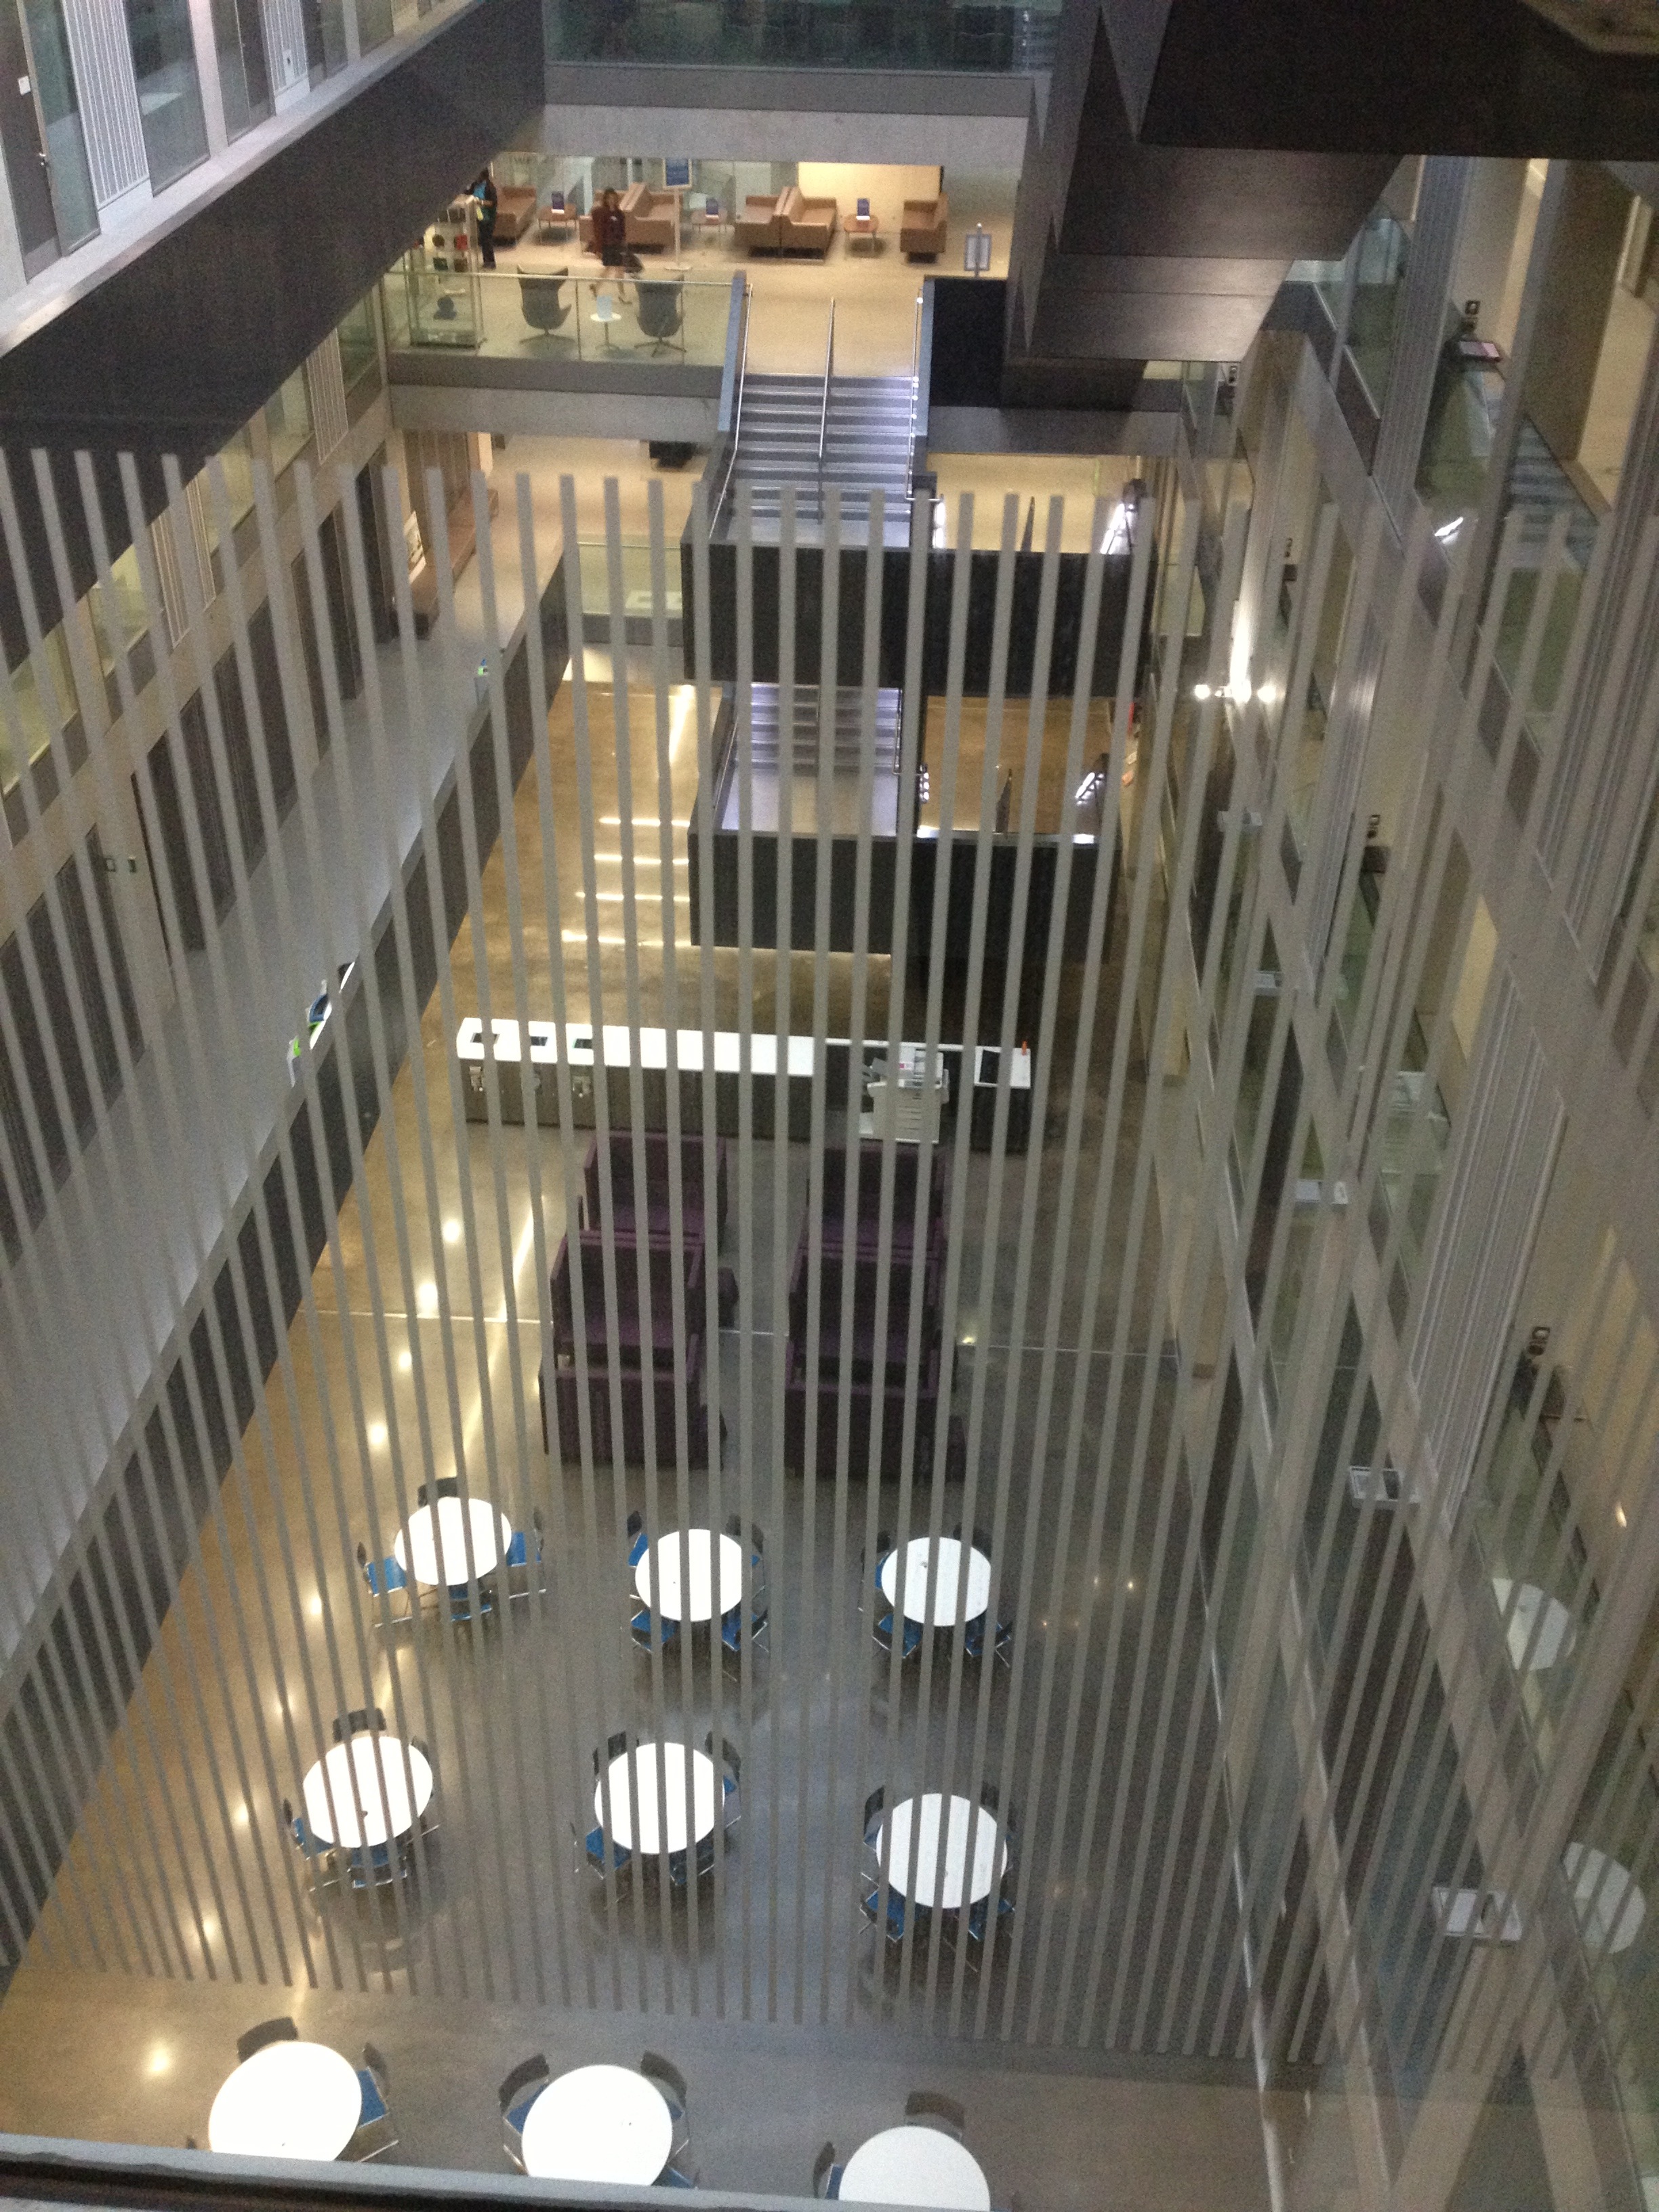
architecture, structure, floor, building, ceiling, construction, landmark, lighting, modern, handrail, product, manchester, engineering, design, stairs, university, school, college, architectural, architecture design, daylighting, baluster